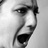
Emotion: surprise